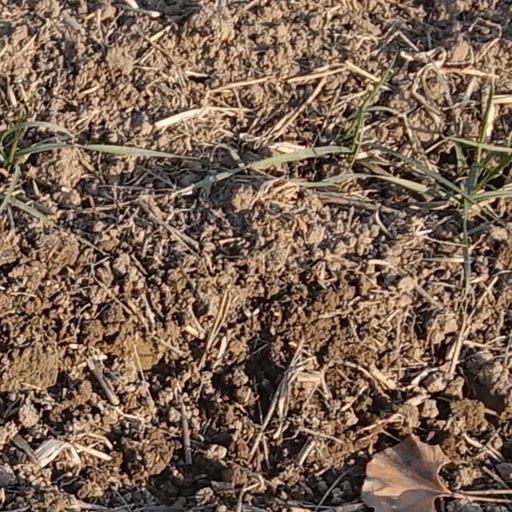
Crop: wheat